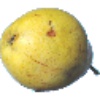
Label: Pear Monster 1